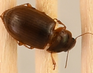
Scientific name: Amara quenseli
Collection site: Onaqui NEON (ONAQ), plot ONAQ_018